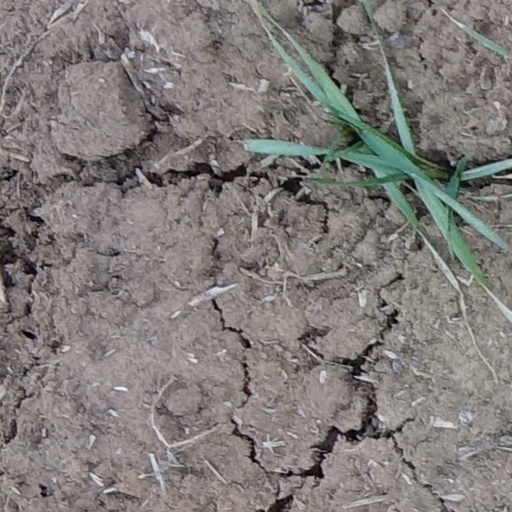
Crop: wheat